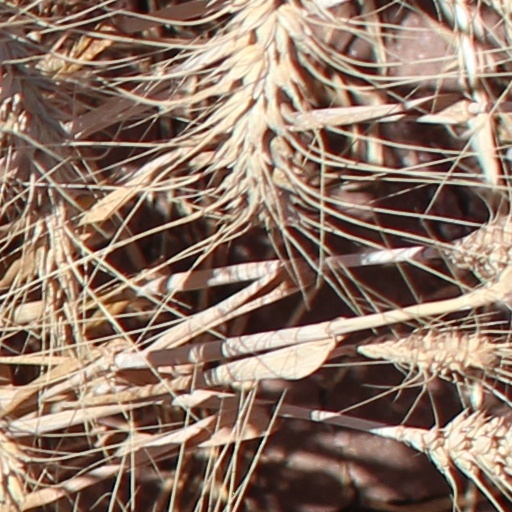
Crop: wheat